Capture of Damascus (1918)

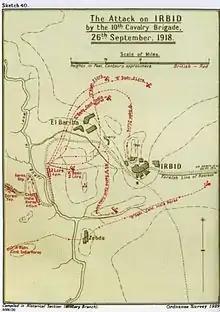
Falls Sketch Map 40 10th Cavalry Brigade attack on Irbid

Late in the afternoon of 26 September, the 10th Cavalry Brigade was attacked by the Fourth Army's flank guard which held the country round Irbid in force. Consisting of the Fourth Army's Amman garrison (less their rearguard captured at Amman), according to Archibald Wavell these troops had not been "heavily engaged," and Anthony Bruce argues that they were "still intact as a fighting force even though ...[they were]... in rapid retreat."